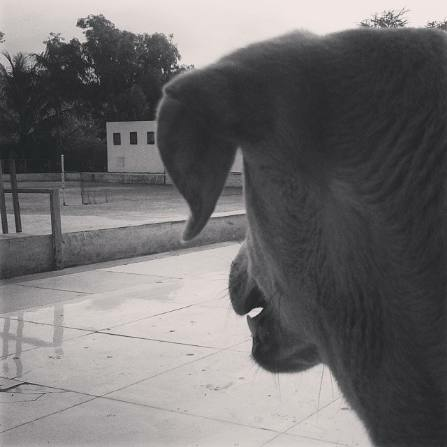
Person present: No